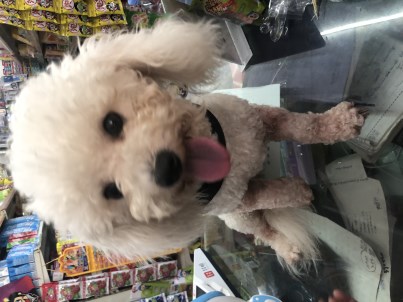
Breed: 3083-n000117-Bichon_Frise